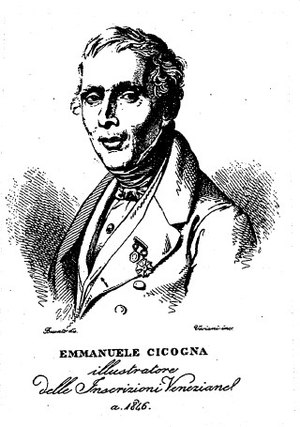
Emmanuele Antonio Cicogna
Emmanuele Antonio Cicogna 1846.
Emmanuele Antonio Cicogna var en italiensk forfatter.